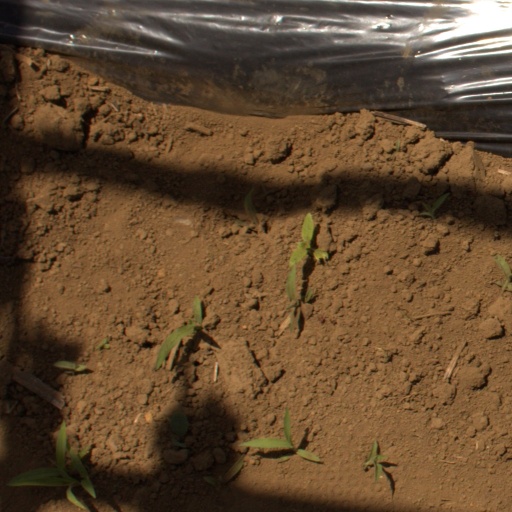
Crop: Jerusalem artichoke